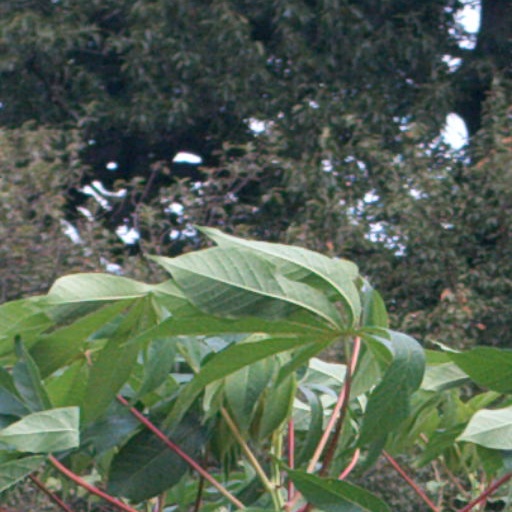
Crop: cassava